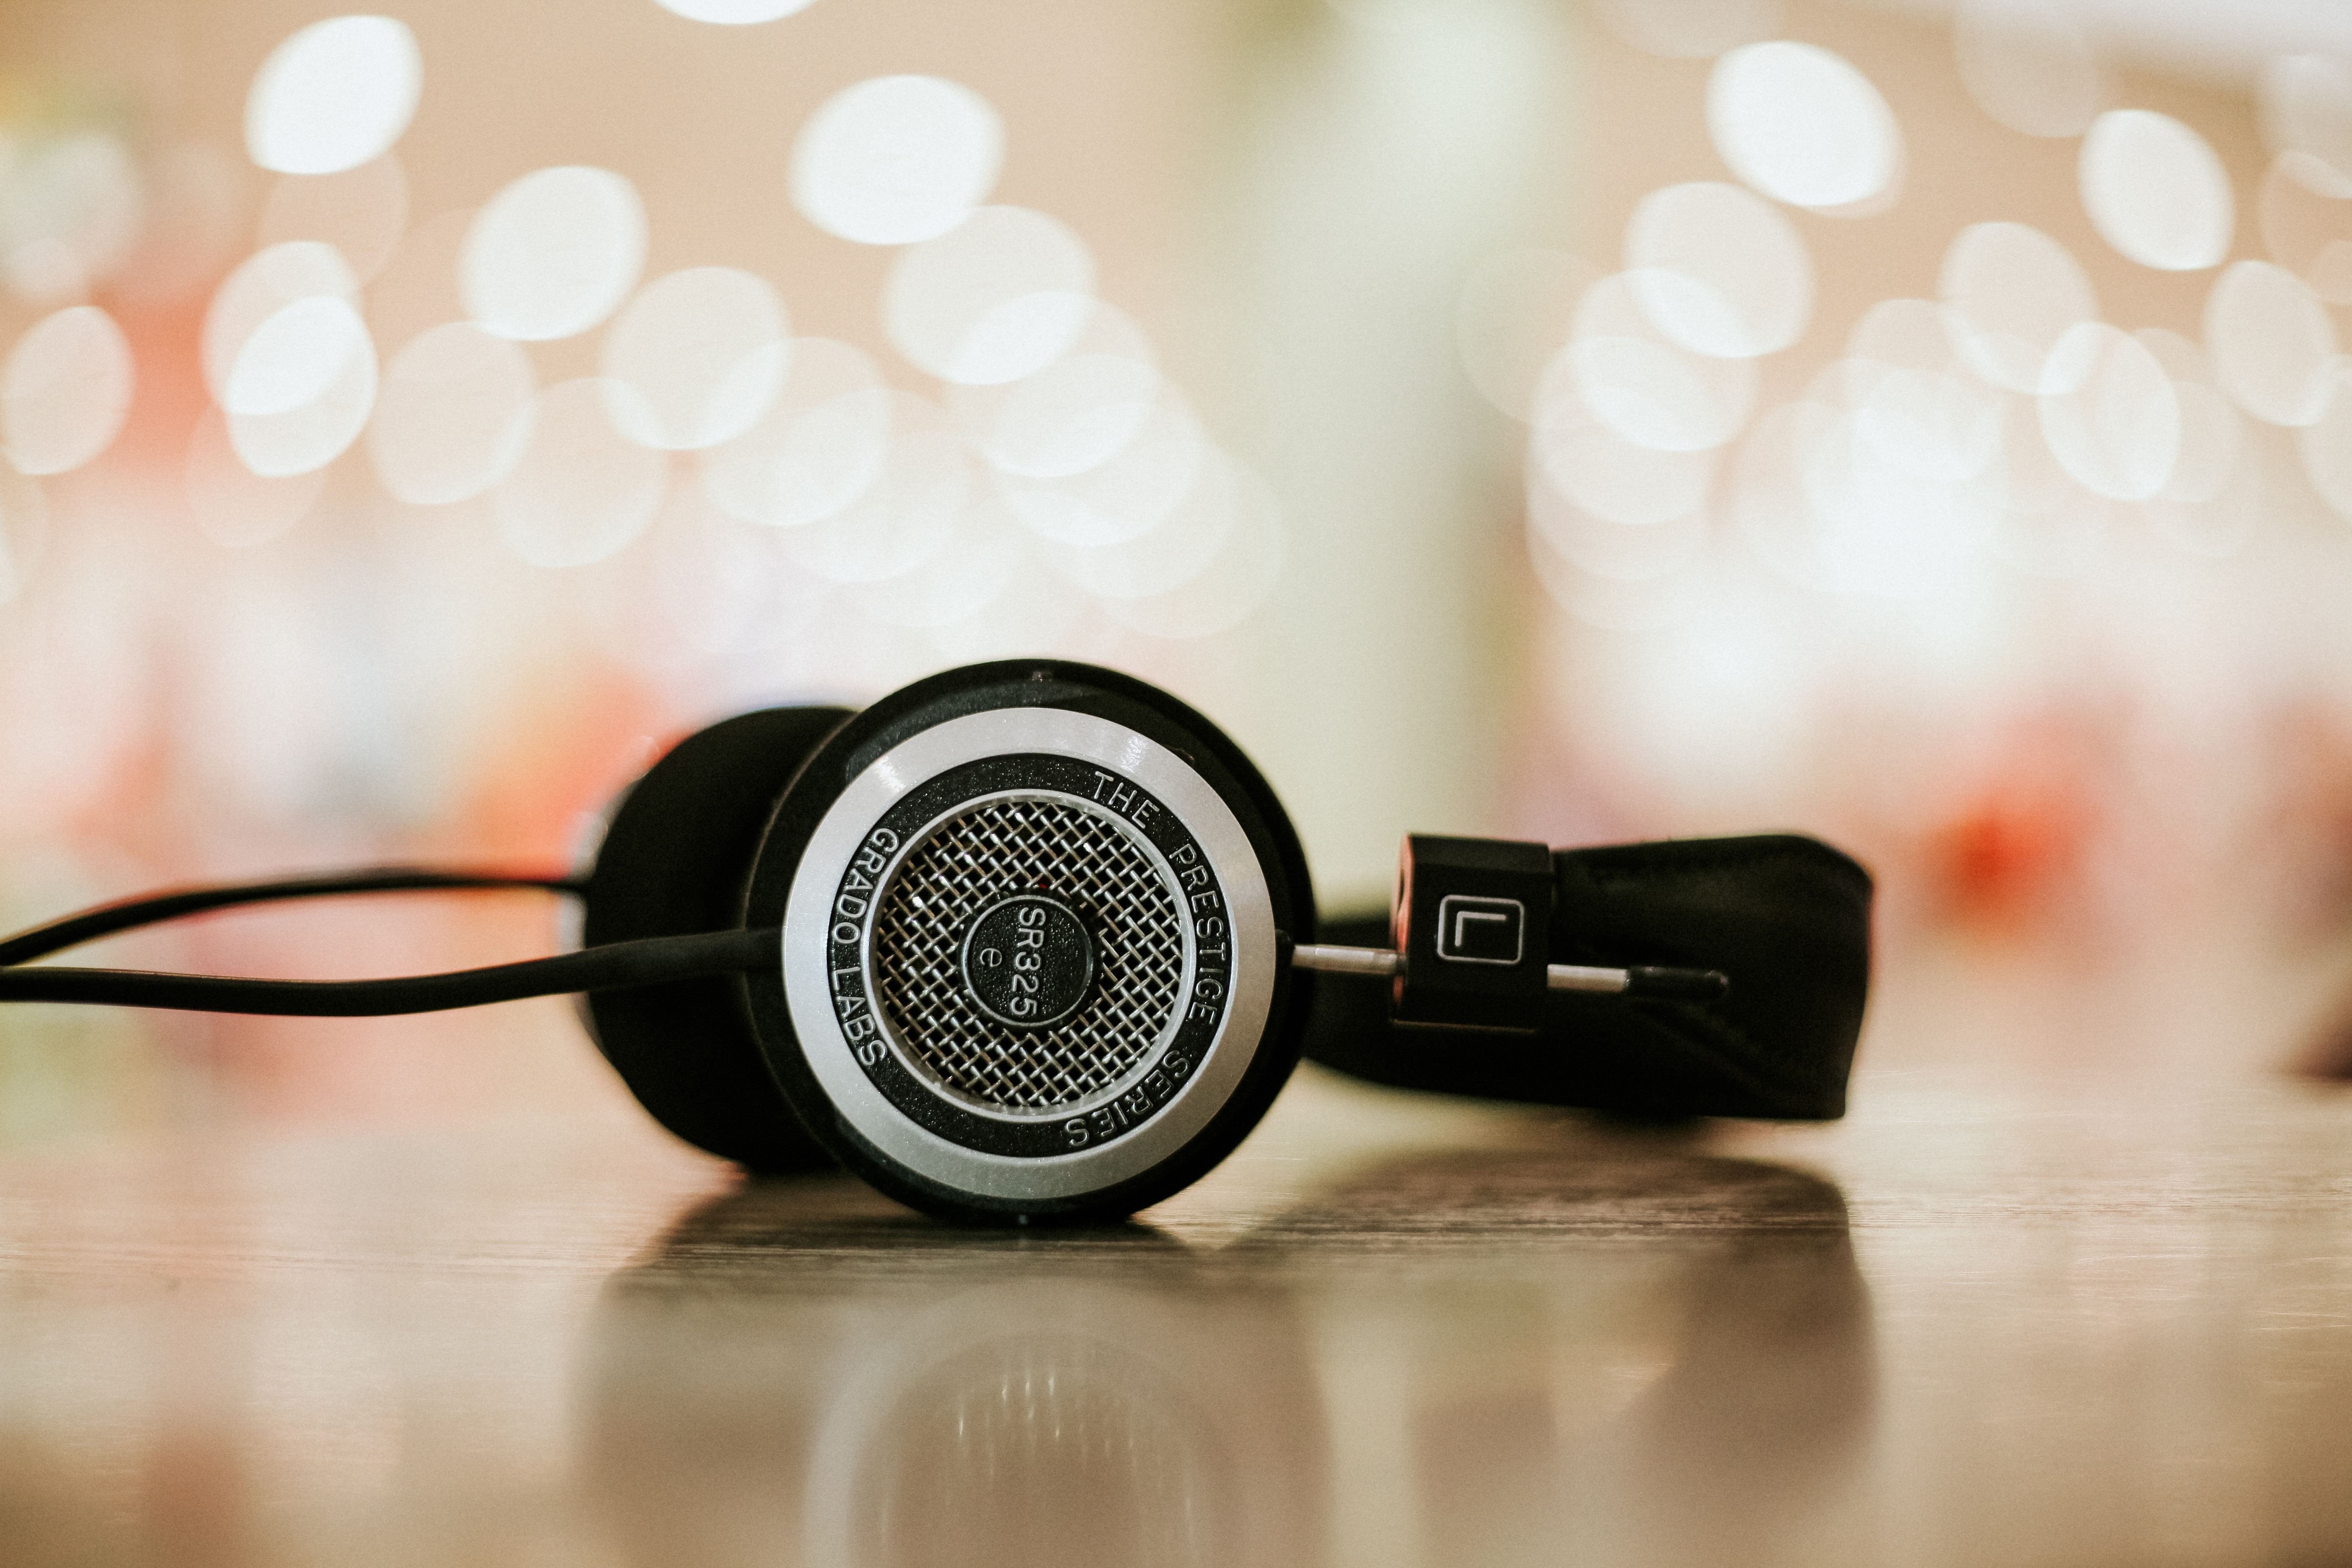
technology, white, photography, headphone, equipment, gadget, ear, device, close up, product, earphone, audio, headphones, eye, organ, audio equipment, electronic device